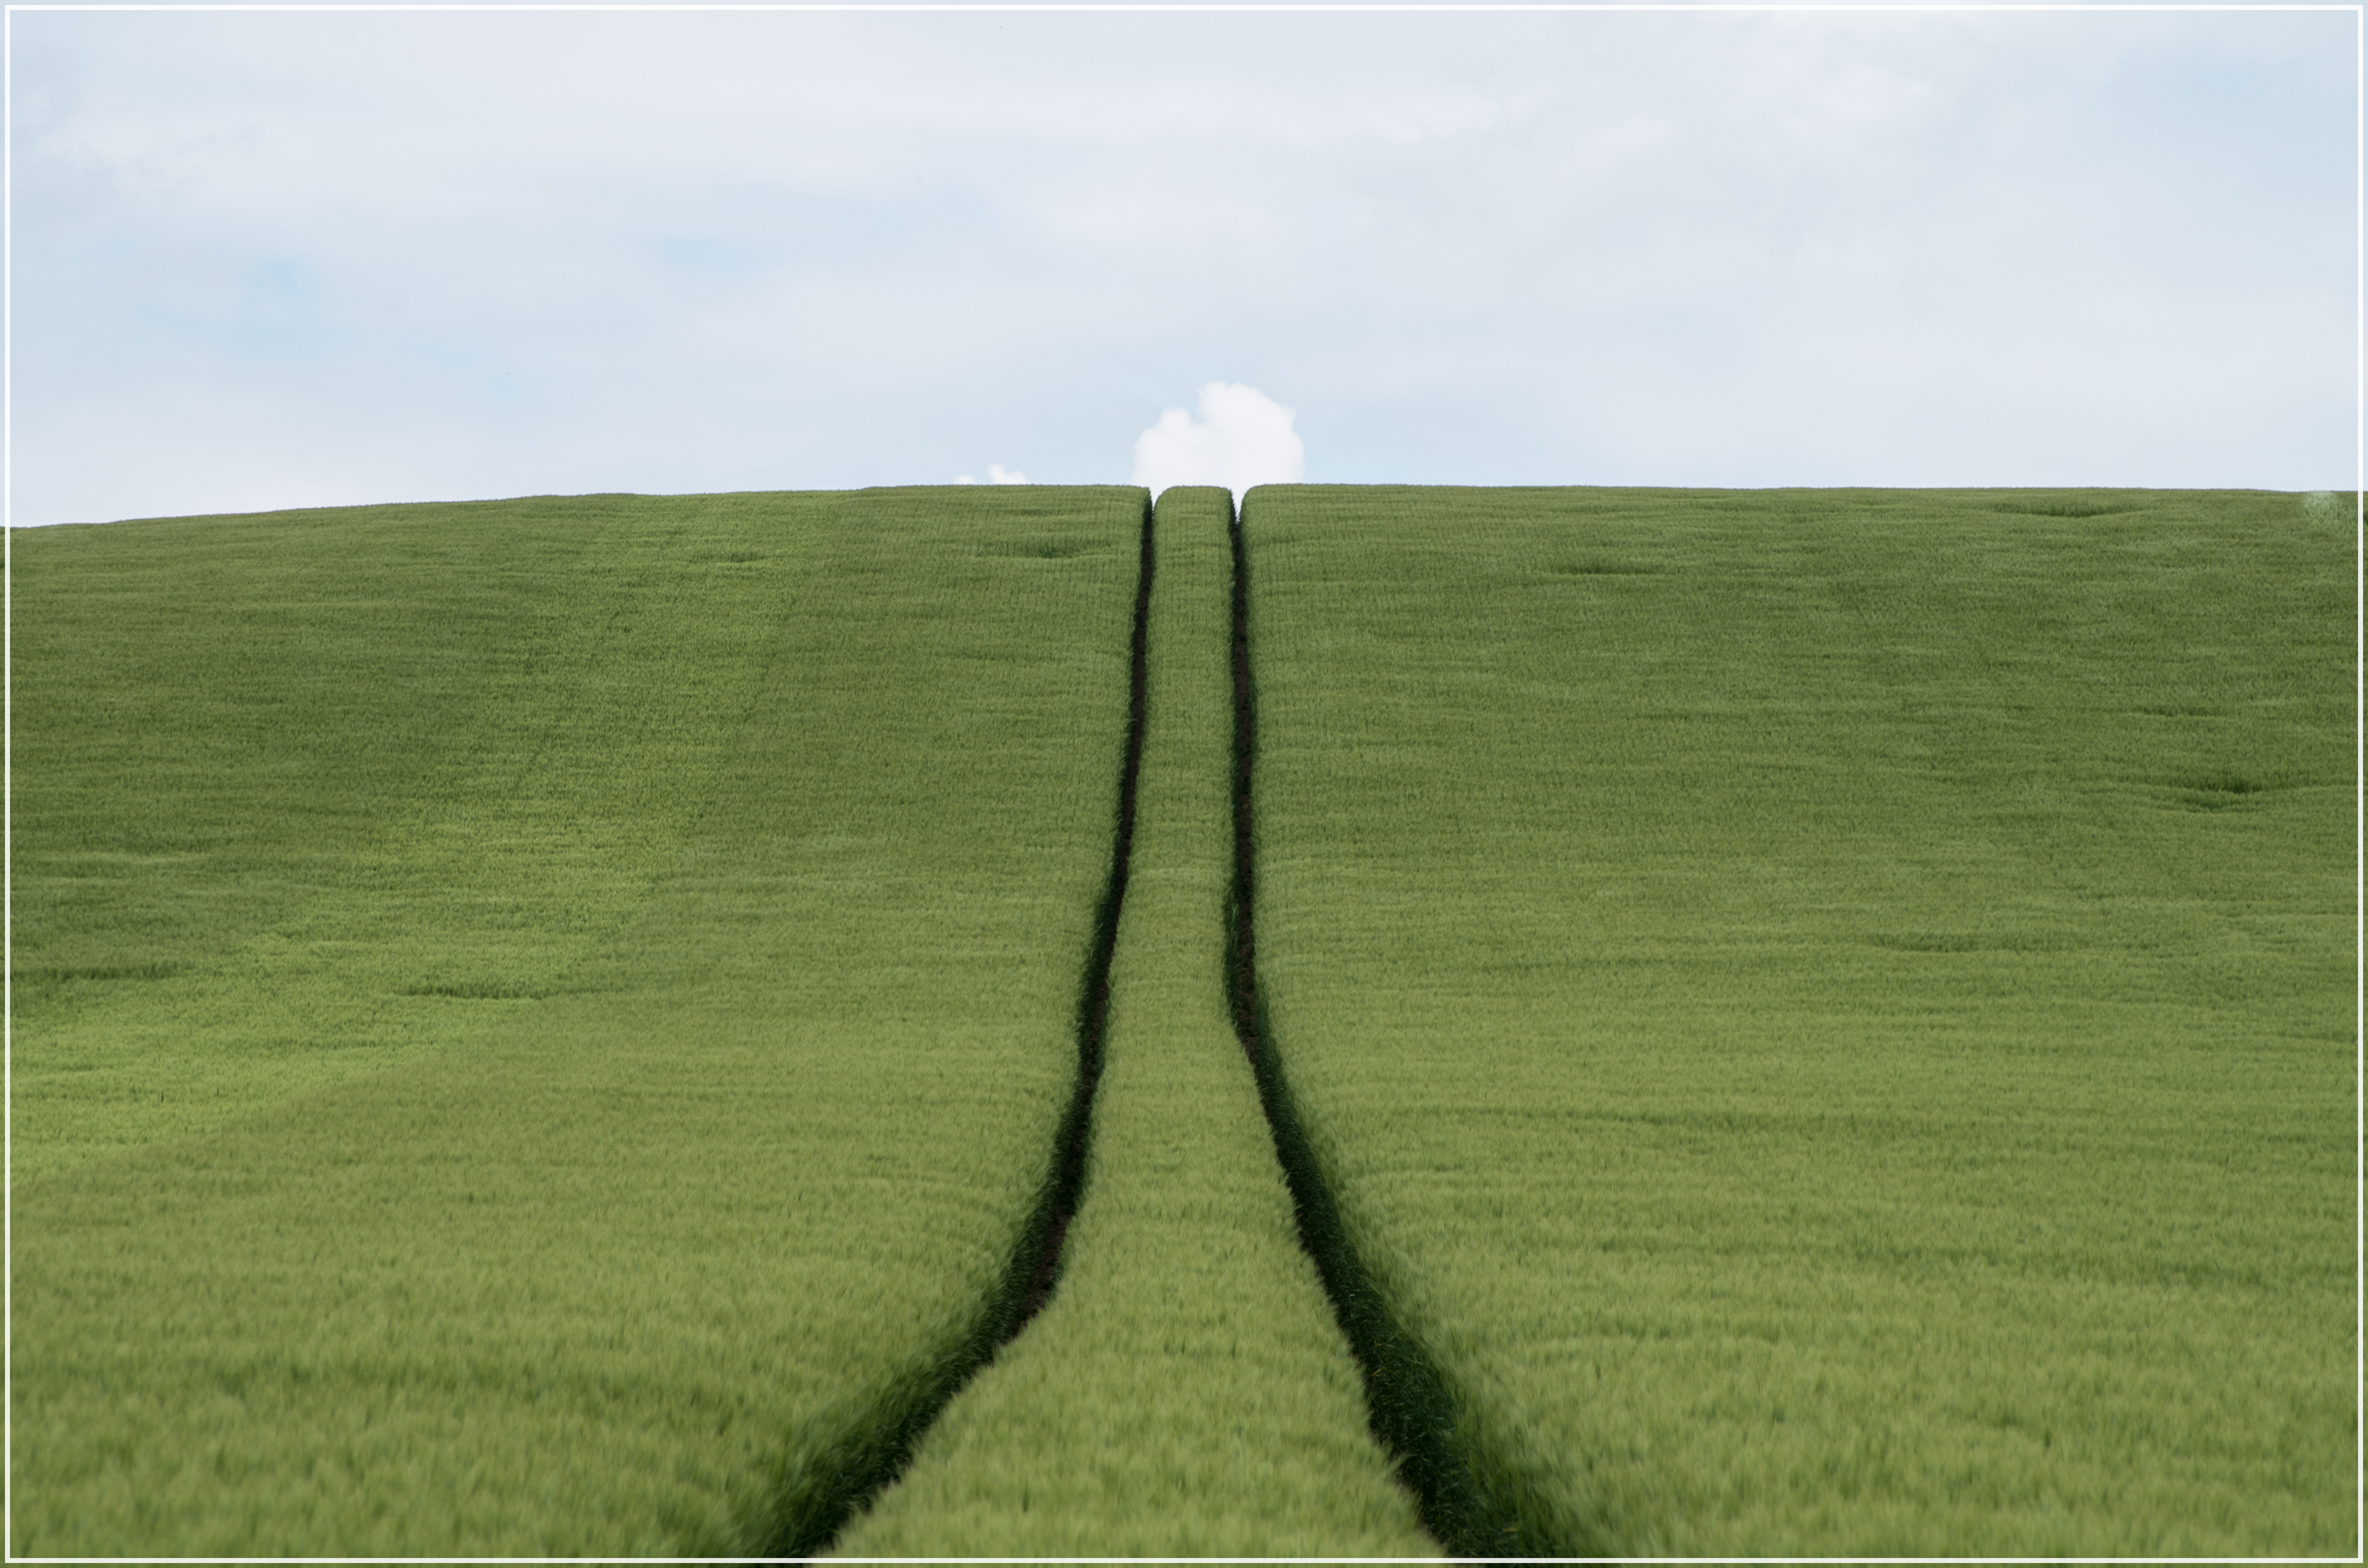
nature, grass, horizon, structure, plant, field, lawn, meadow, prairie, hill, green, crop, pasture, soil, agriculture, plain, lines, grassland, pentax, minimal, simple, ecosystem, minimalistisch, wiese, k30, gr n, meadows, flooring, grass family, sport venue